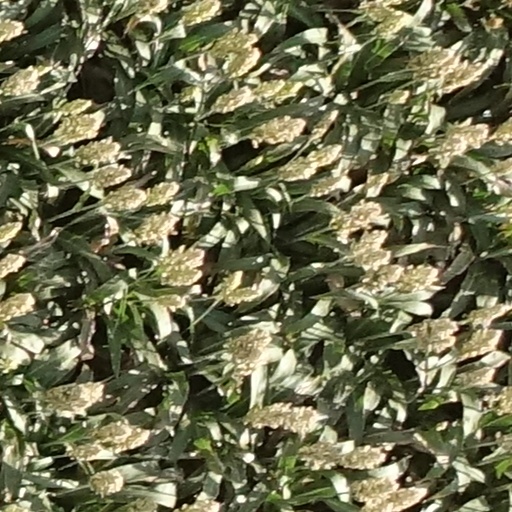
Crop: sorghum